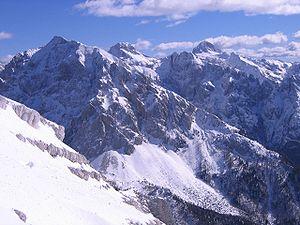
Le mont Triglav dans le parc national du Triglav en Slovénie.
Le parc national du Triglav est le seul parc national de Slovénie. Il tire son nom de la plus haute montagne du pays, le Triglav, située au centre du parc. Le sommet culmine à une altitude de 2 864 mètres. Le parc est localisé au nord-ouest du pays, non loin des frontières autrichienne et italienne. Il couvre la partie orientale des Alpes juliennes, sur environ 4 % du territoire de la Slovénie avec environ 840 km². La création de la première zone protégée du parc remonte à 1924. Il permet non seulement la conservation mais favorise aussi la réalisation de nombreuses recherches scientifiques.